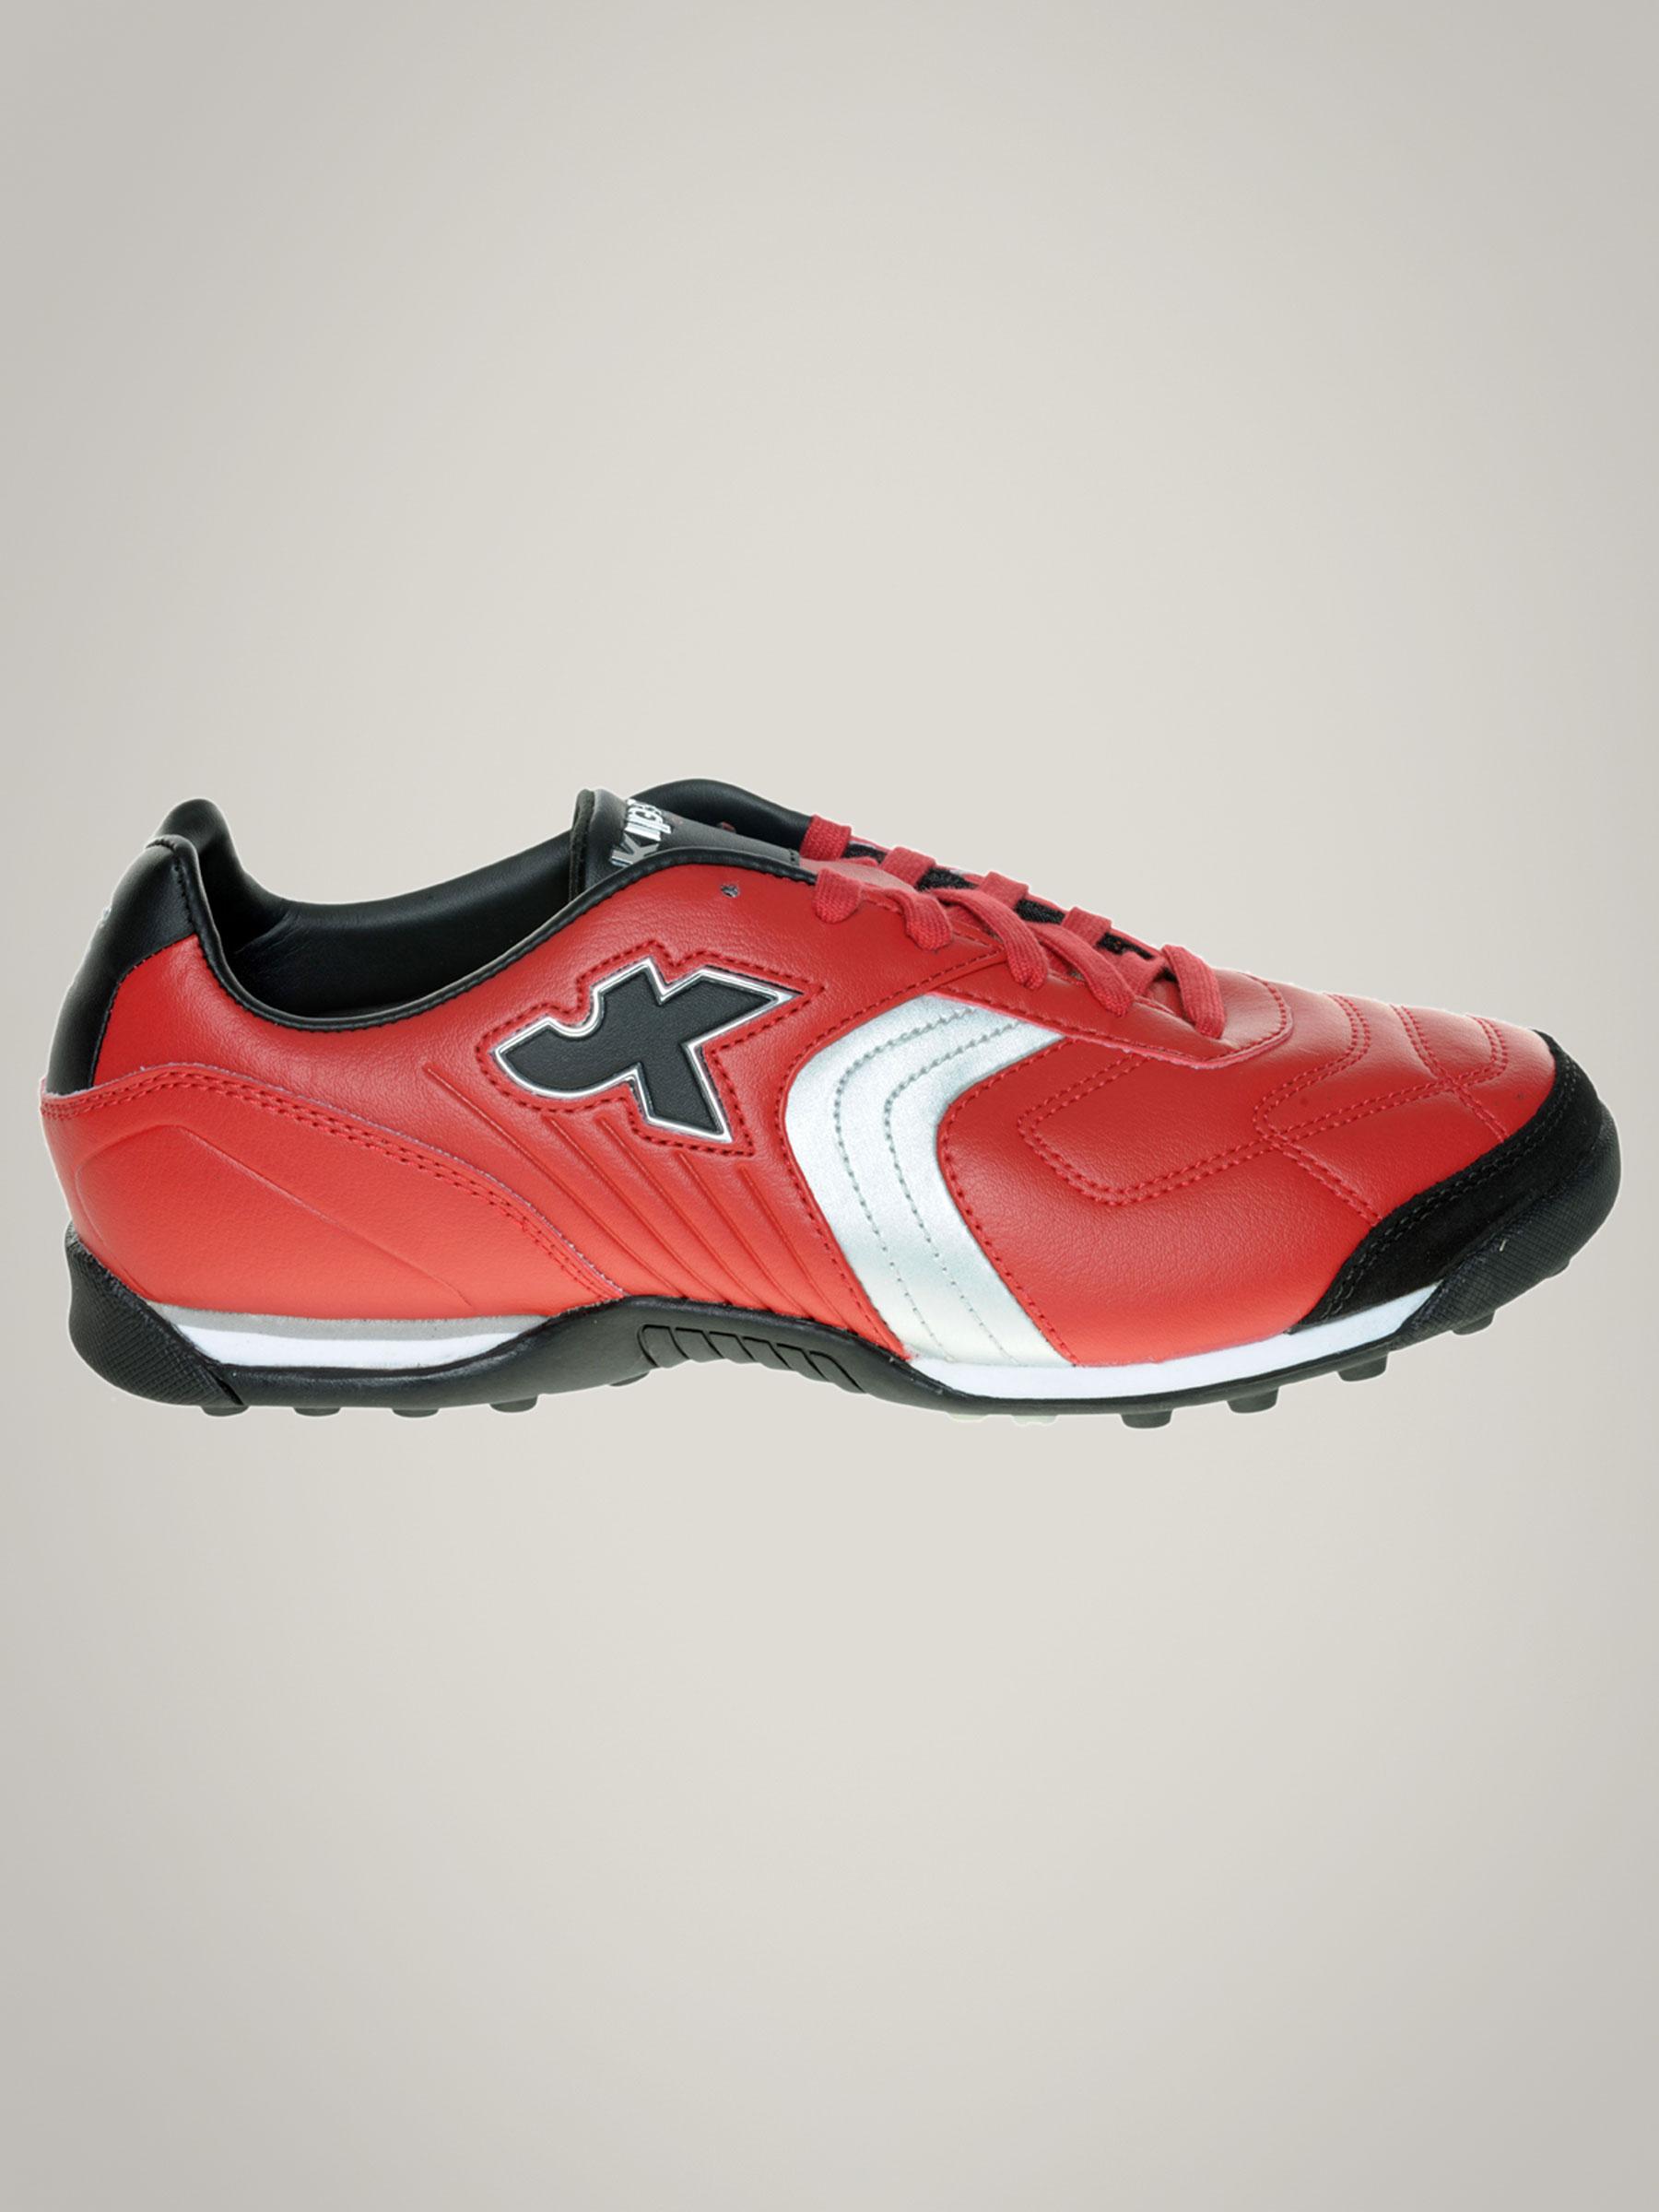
Kipsta Men's Superfit Football Red Shoe
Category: Footwear / Shoes / Sports Shoes
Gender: Men
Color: Red
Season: Summer 2011
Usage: Sports